Eugène Dumortier

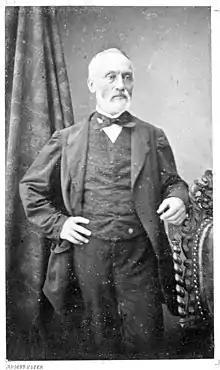
Eugène Dumortier in 1875

He worked as a manufacturer of gilding and at around the age of 50 his focus turned to geology. He is remembered for a four volume paleontological work on the Rhône-Alpes region that was published from 1864 to 1874. The mineral dumortierite is named after him.